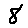
Label: 8